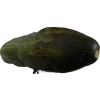
Label: cucumber